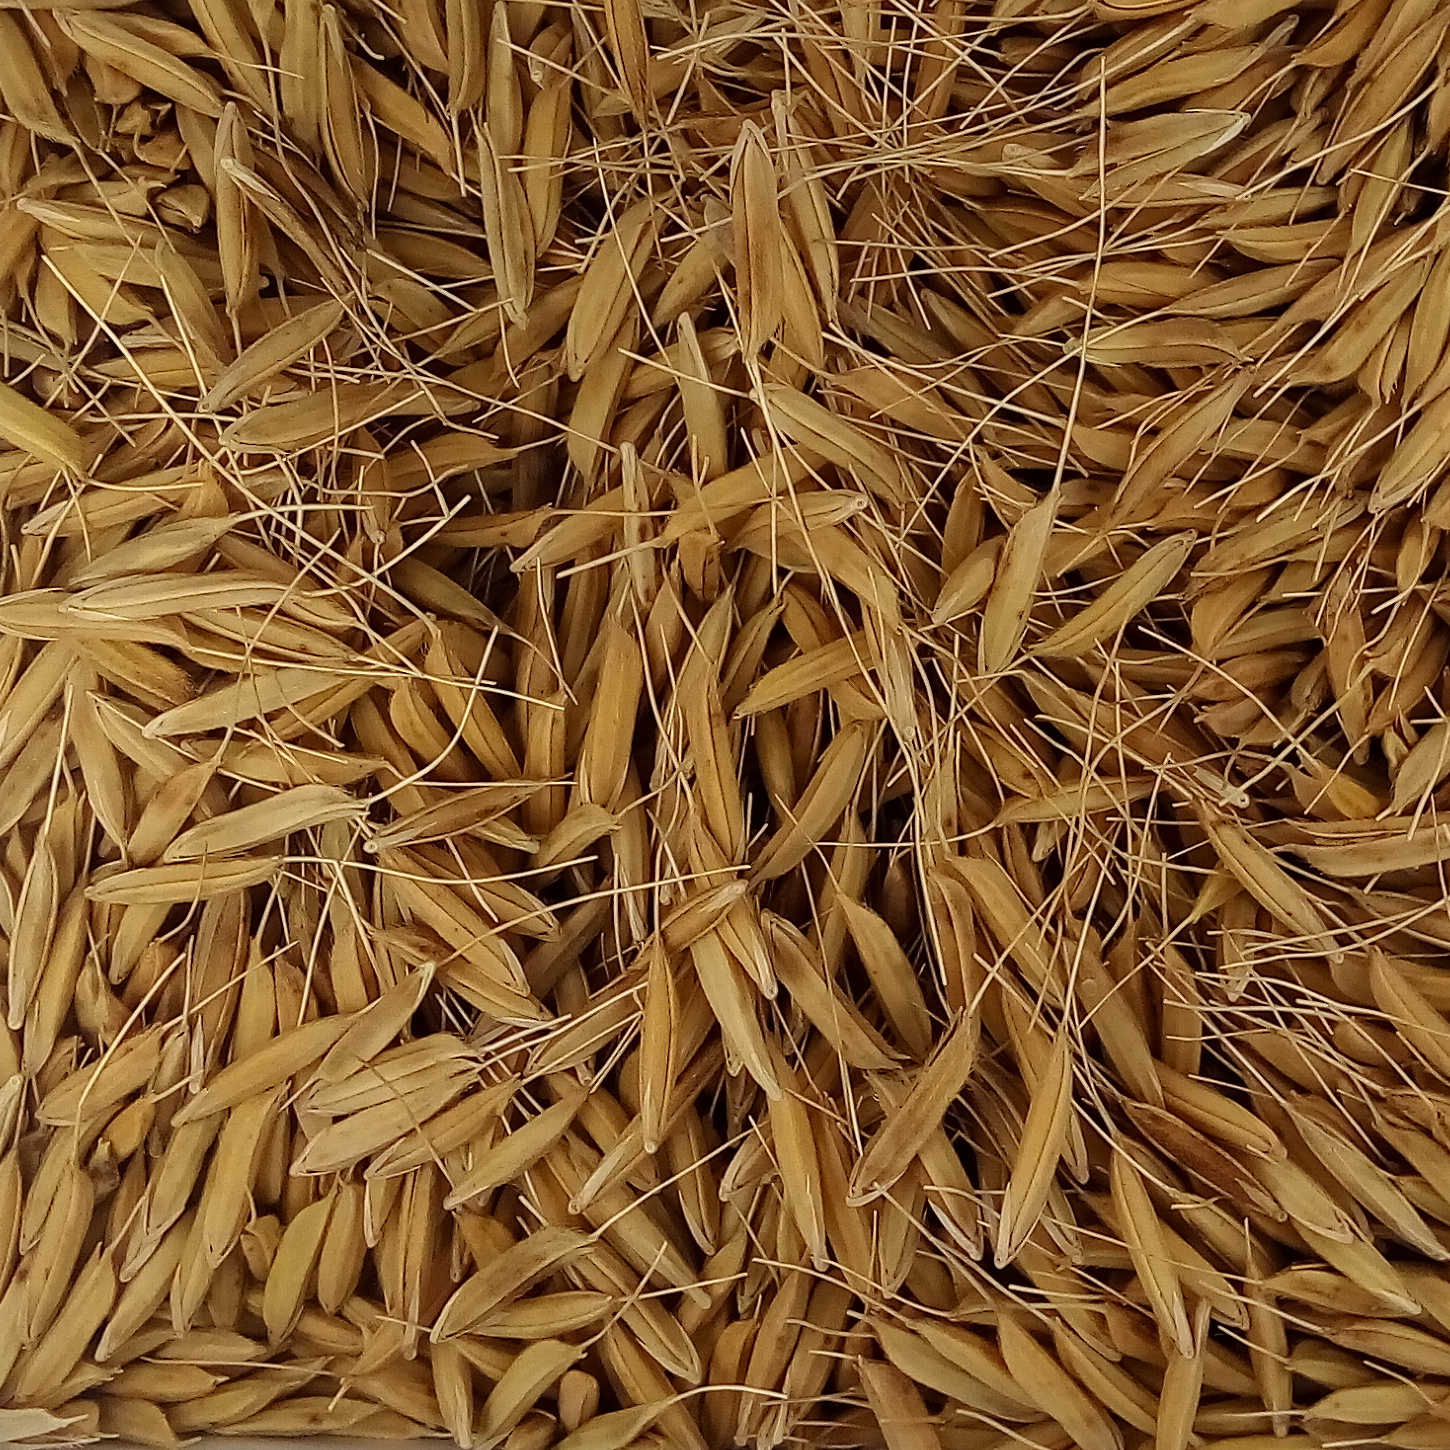
Rice seed variety: PB_6